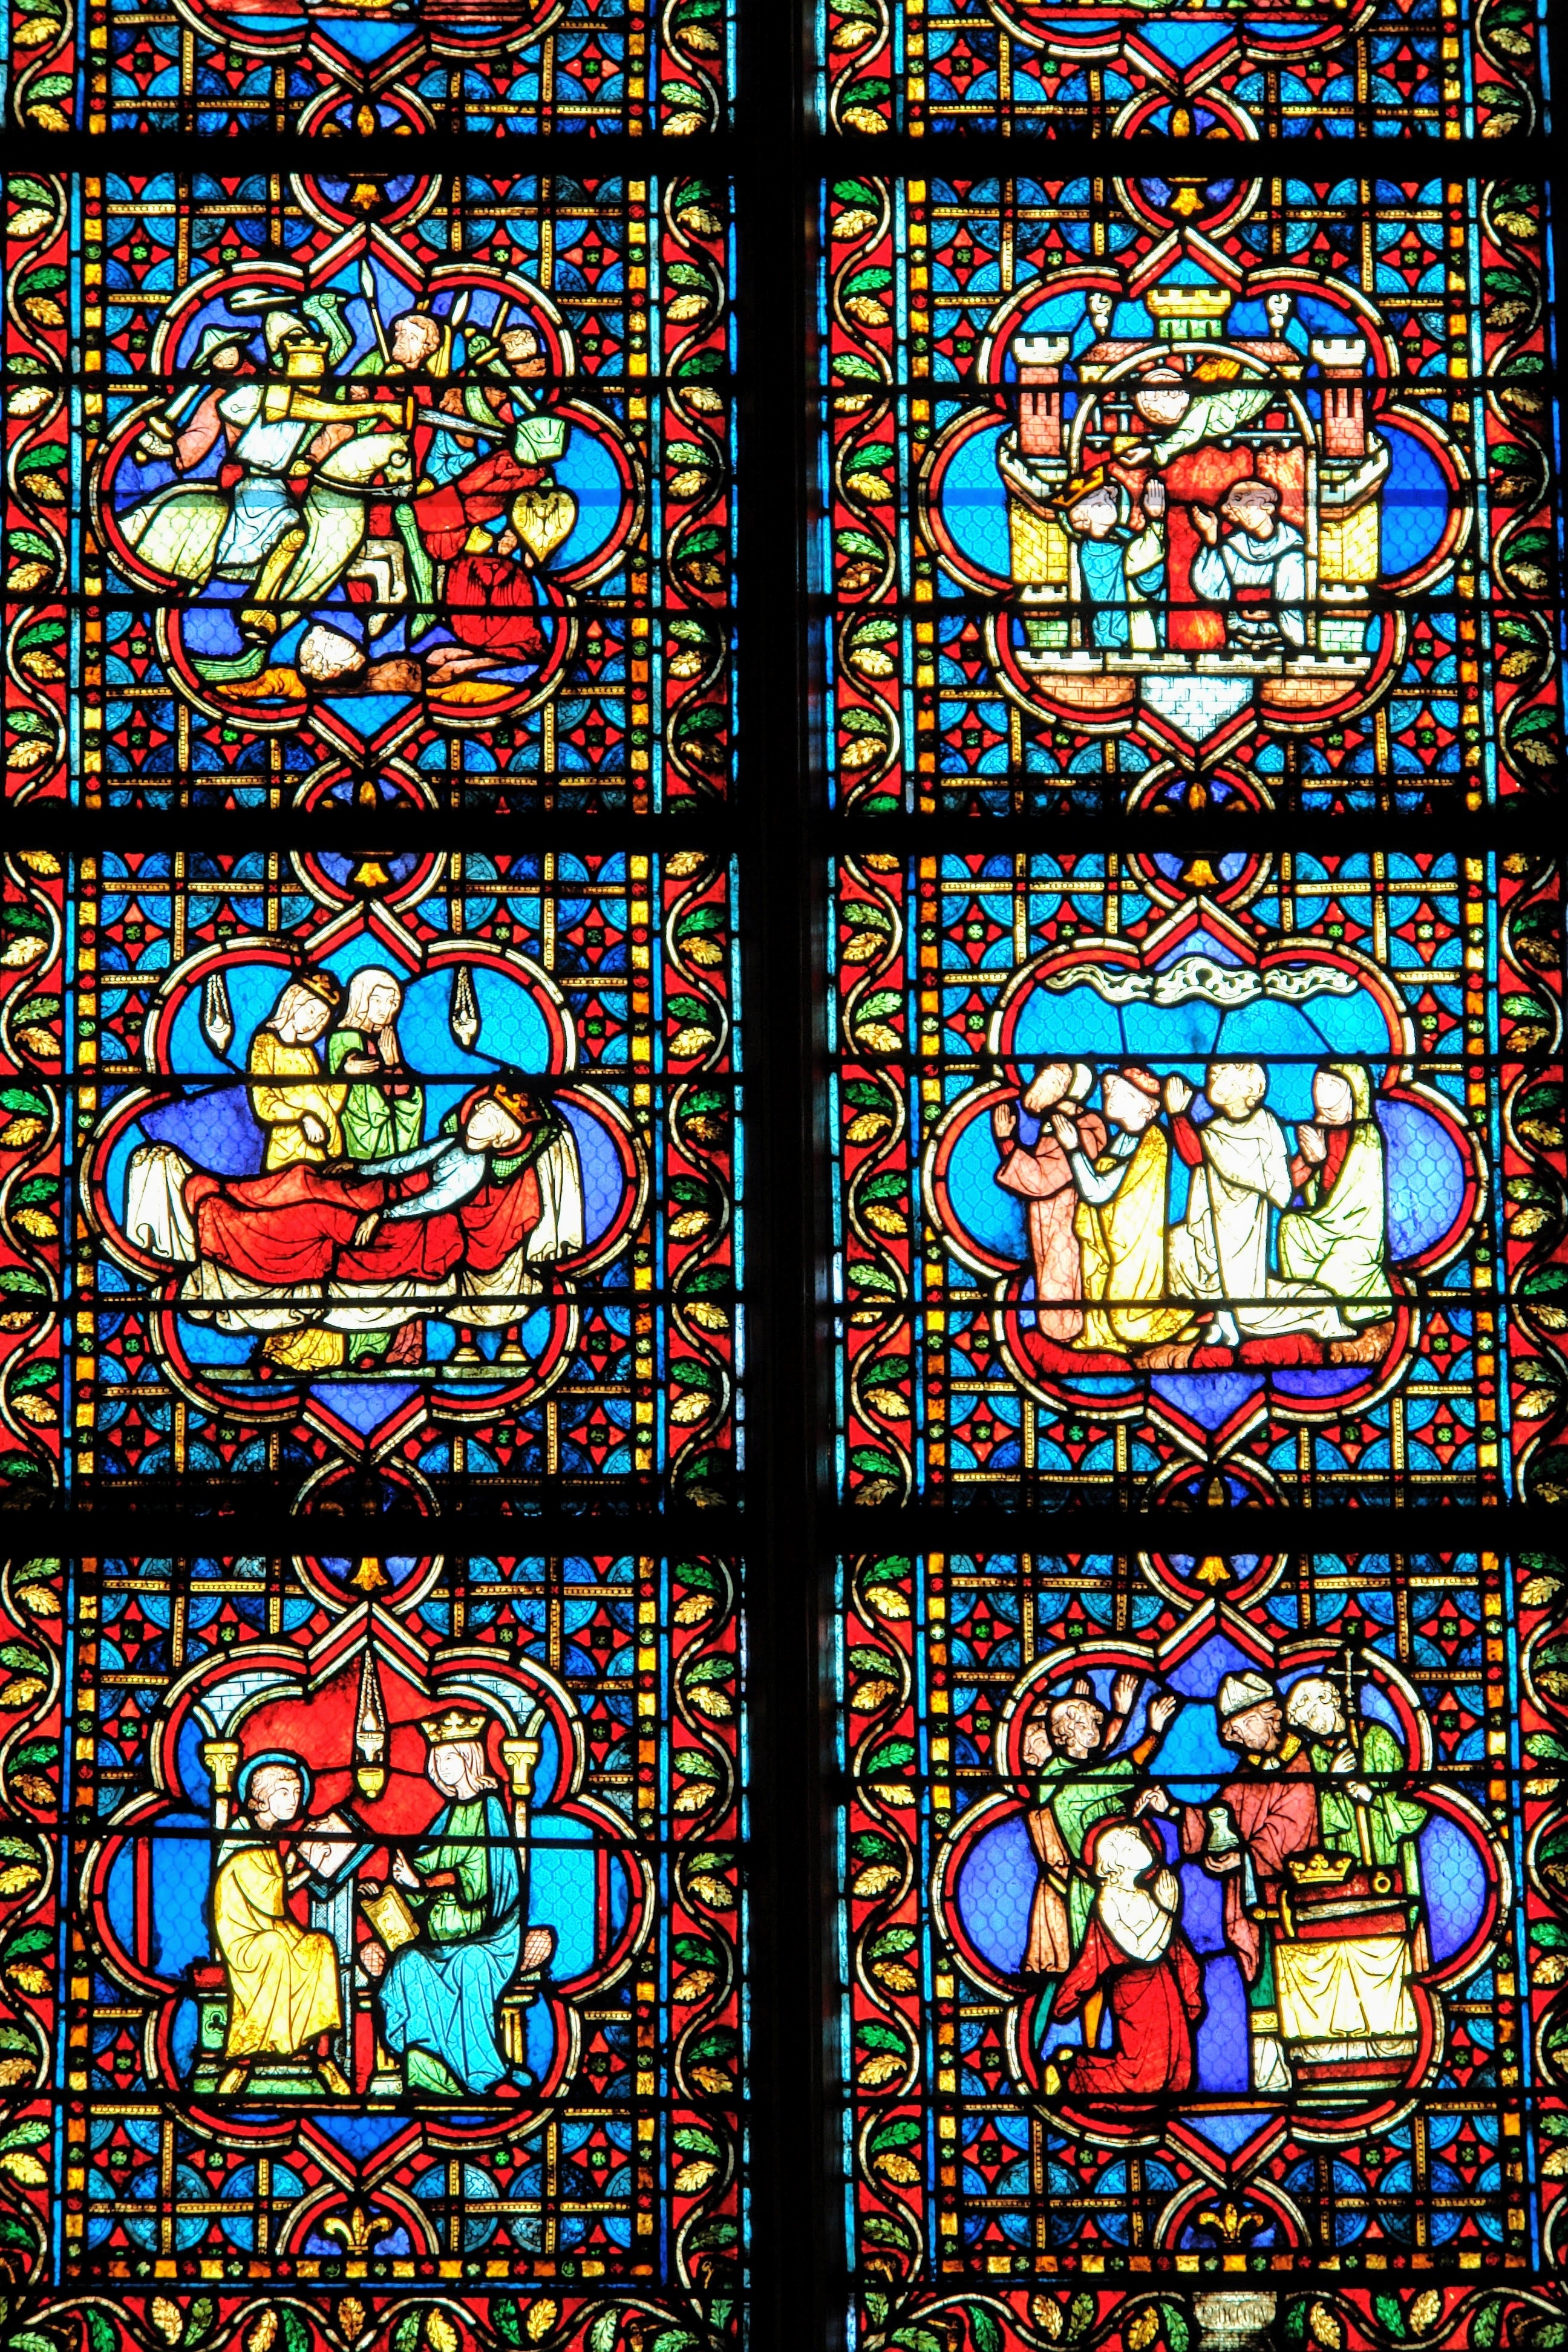
interior, window, glass, paris, france, religion, church, cathedral, cross, material, stained glass, close up, jesus, detail, glass window, notre dame, window painting, notre dame de chartres, church glass